Karen Countryman-Roswurm

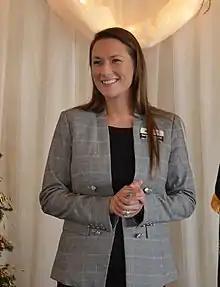
Countryman-Roswurm in 2018

Karen Irene Countryman-Roswurm (born June 5, 1980) is a Native American (Blackfoot) social worker, professor, and academic administrator who specializes in the field of human trafficking and other forms of exploitation. She is an associate professor in the school of social work at Wichita State University and the founder and executive director of the Wichita State University Center for Combating Human Trafficking (CCHT).